2022 Peruvian economic protests

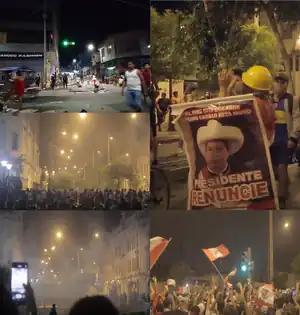
Top to Bottom: Looting, A person with a sign, a blockade, person with a cellphone, and people waving Peruvian flags.

Mass protests in Peru against inflation and President Pedro Castillo's government began in March 2022. The protests occurred amid rising fertilizer and fuel prices caused by Russia's invasion of Ukraine and international sanctions imposed on Russia. Some of the larger protests were organized by Geovani Rafael Diez Villegas, the leader of the Union of Multimodal Transport Guilds of Peru (UGTRANM) who had previously collaborated in late 2021 with business executives and right-wing politicians, opposing the Castillo government and whose power is recognized as rivaling the government's own Ministry of Transport and Communications. Diez Villegas demanded the removal of passenger restrictions on buses, pardons for transportation workers who were charged with crimes, and negotiations for forgiving debt owed by transportation businessmen to the government. He later organized a general strike aimed at paralysing transportation in Peru beginning on 4 April 2022 that resulted in protests, product shortages, transportation stoppages and rioting.